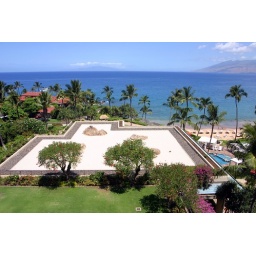
The sand &amp;quot;box&amp;quot; in the center is also a &amp;quot;map&amp;quot; of the islands on part of the roof over lower floors.